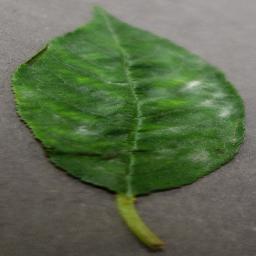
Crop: cherry
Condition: (including_sour)_powdery_mildew